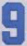
Number: 9